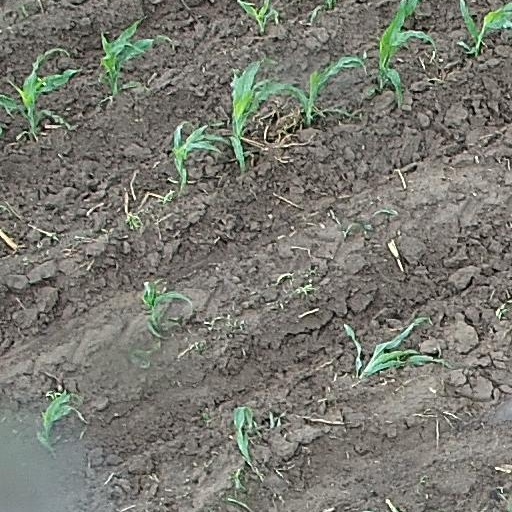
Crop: maize; corn